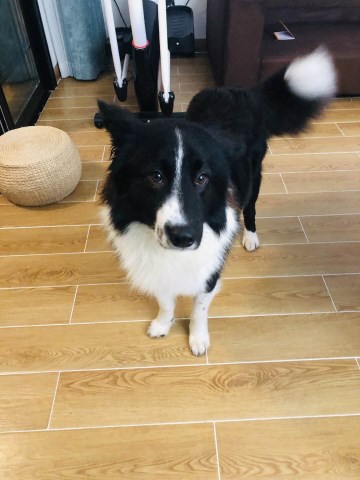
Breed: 2594-n000109-Border_collie